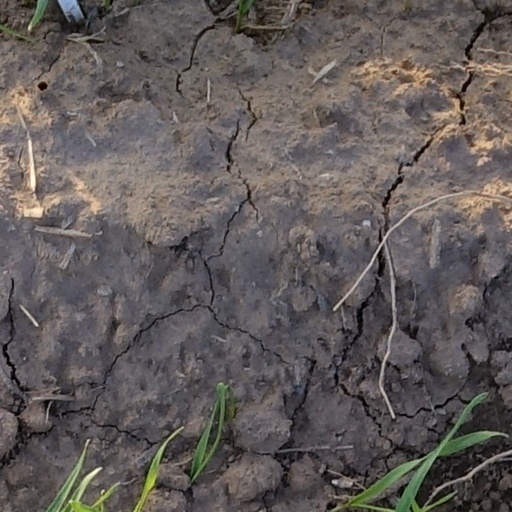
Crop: wheat